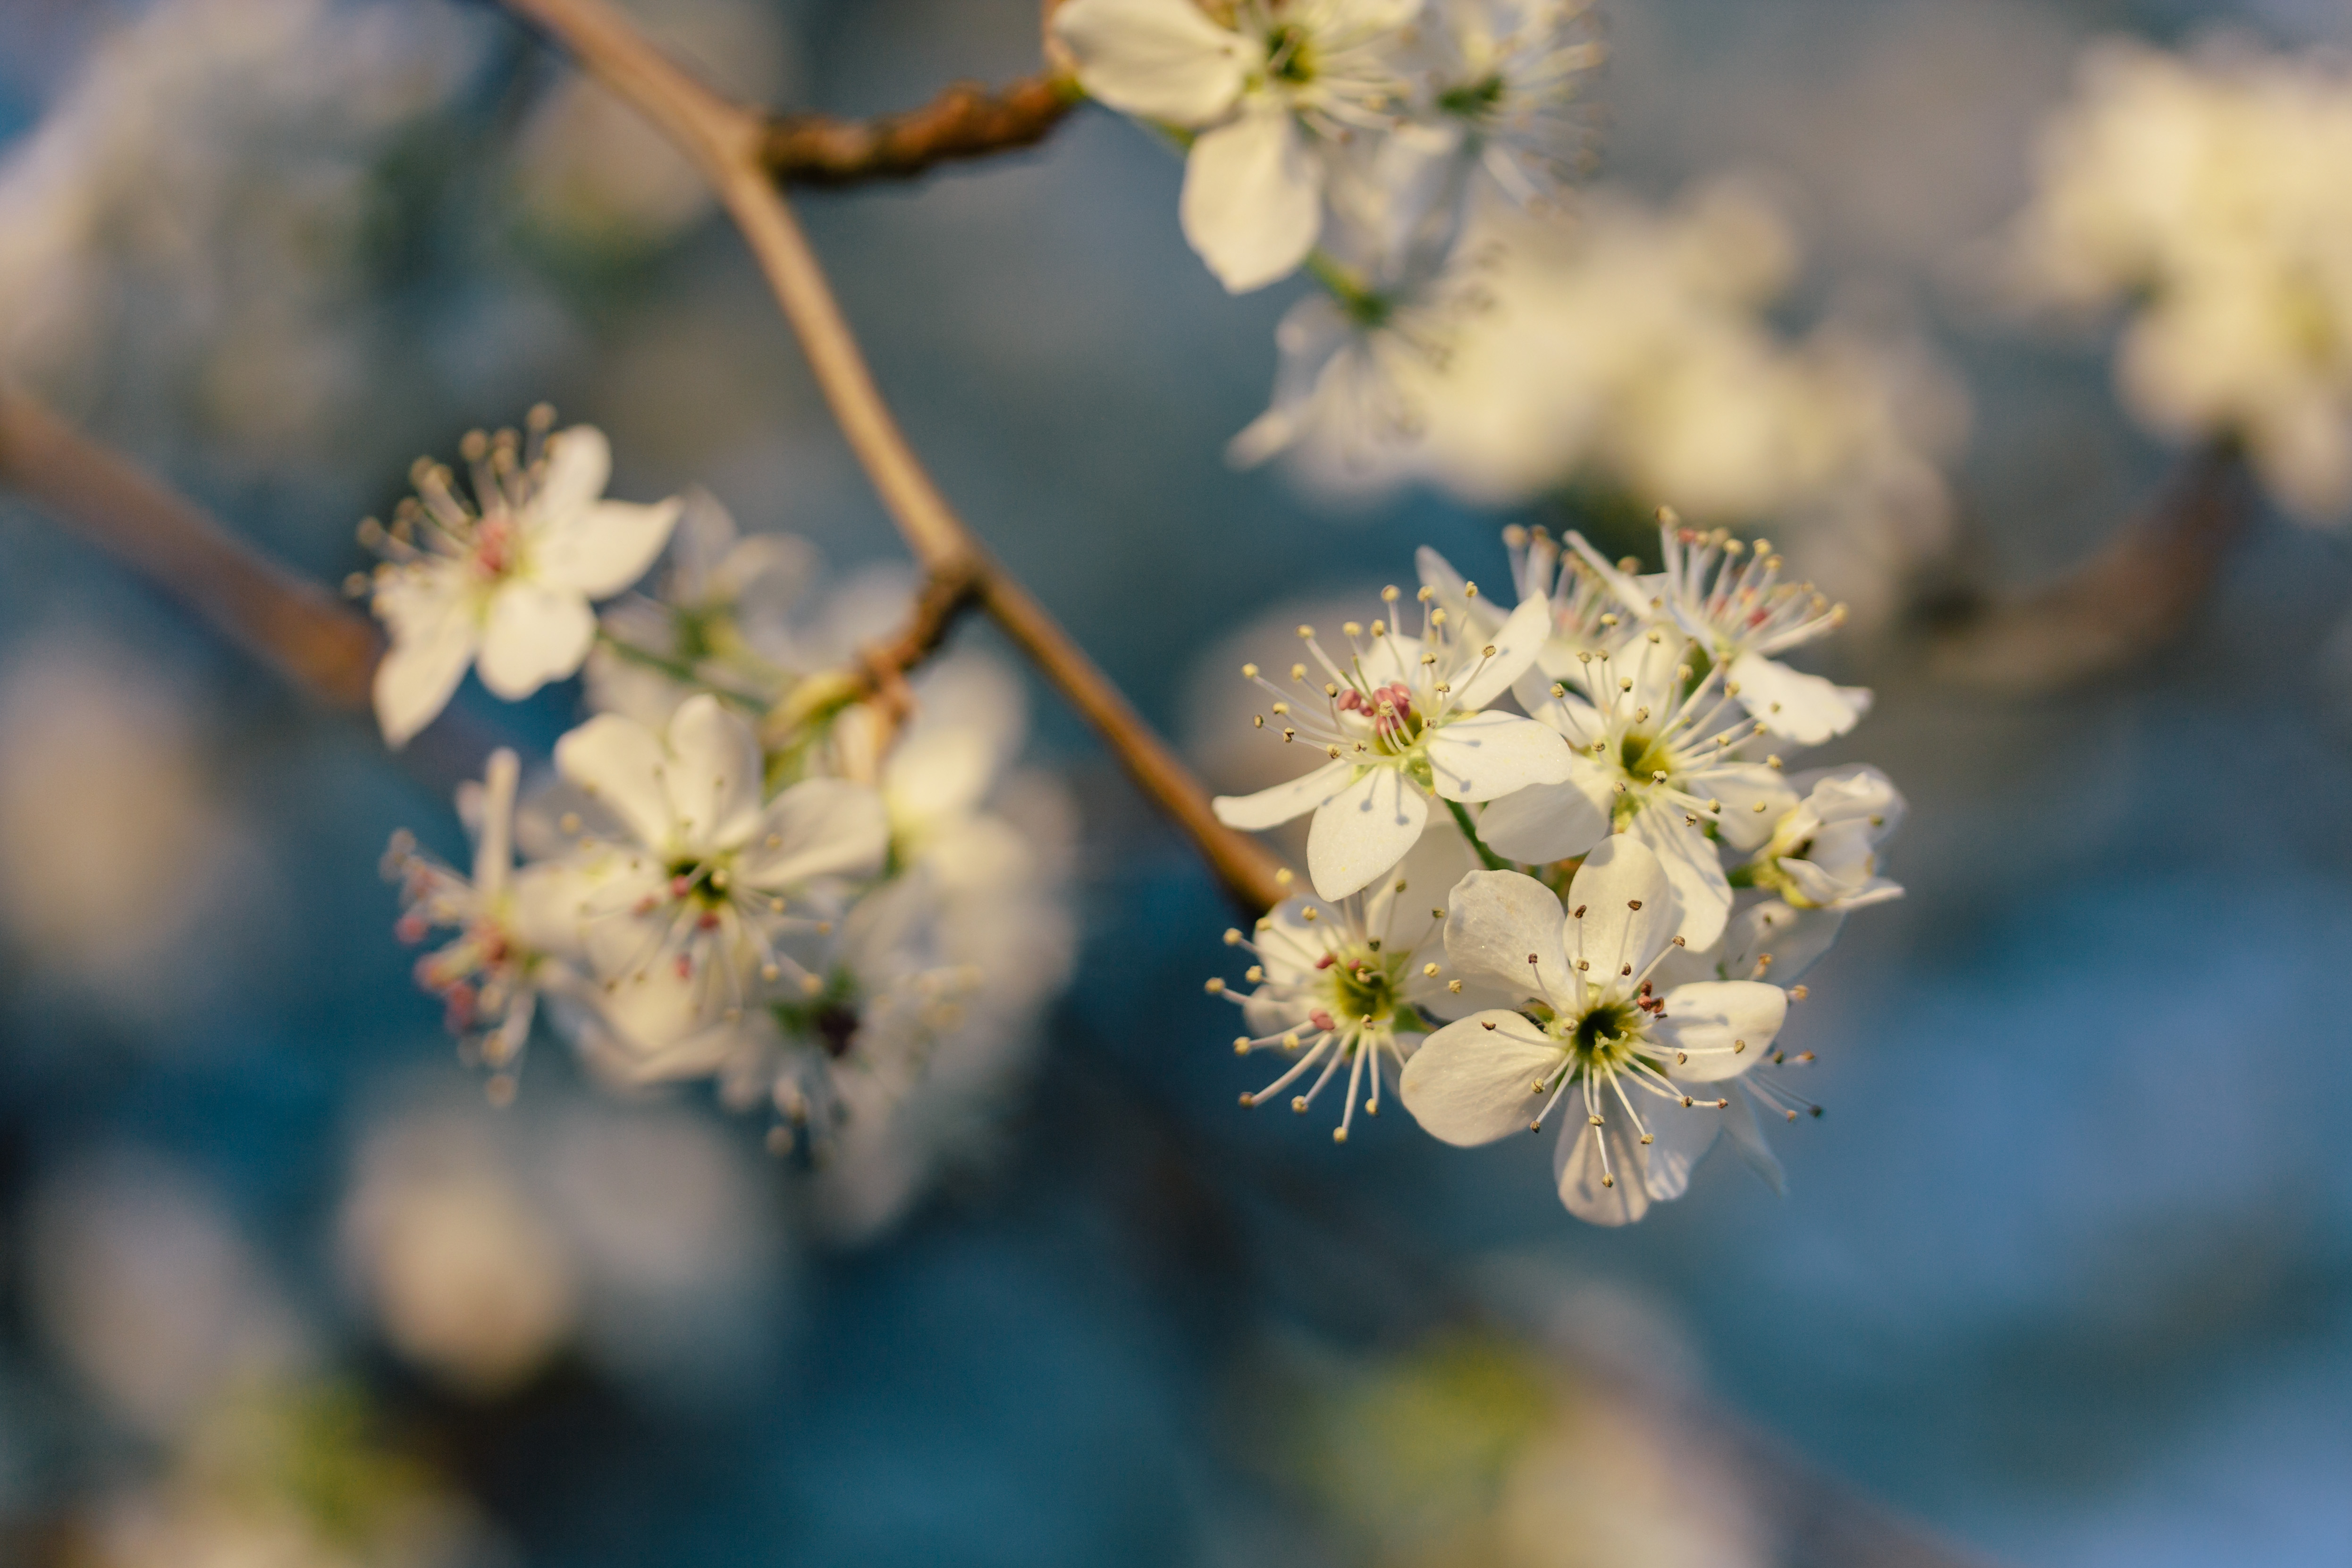
tree, nature, branch, blossom, plant, white, fruit, flower, bloom, food, spring, produce, macro, botany, flora, season, cherry blossom, flowers, close up, macro photography